Trévenans

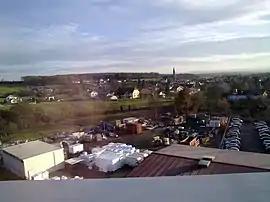
Trévenans from the TGV

Trévenans is a commune in the Territoire de Belfort department in Bourgogne-Franche-Comté in northeastern France.